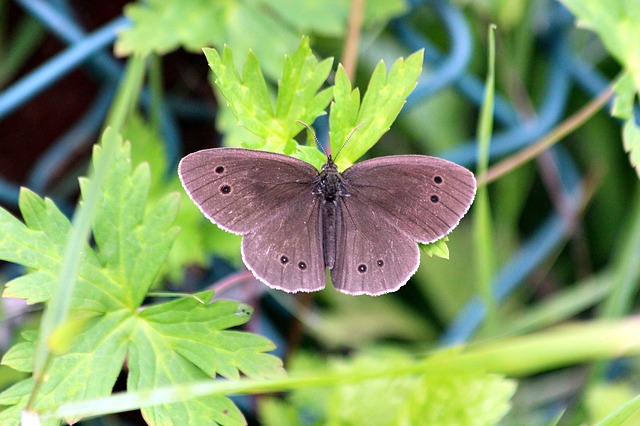
Label: farfalla